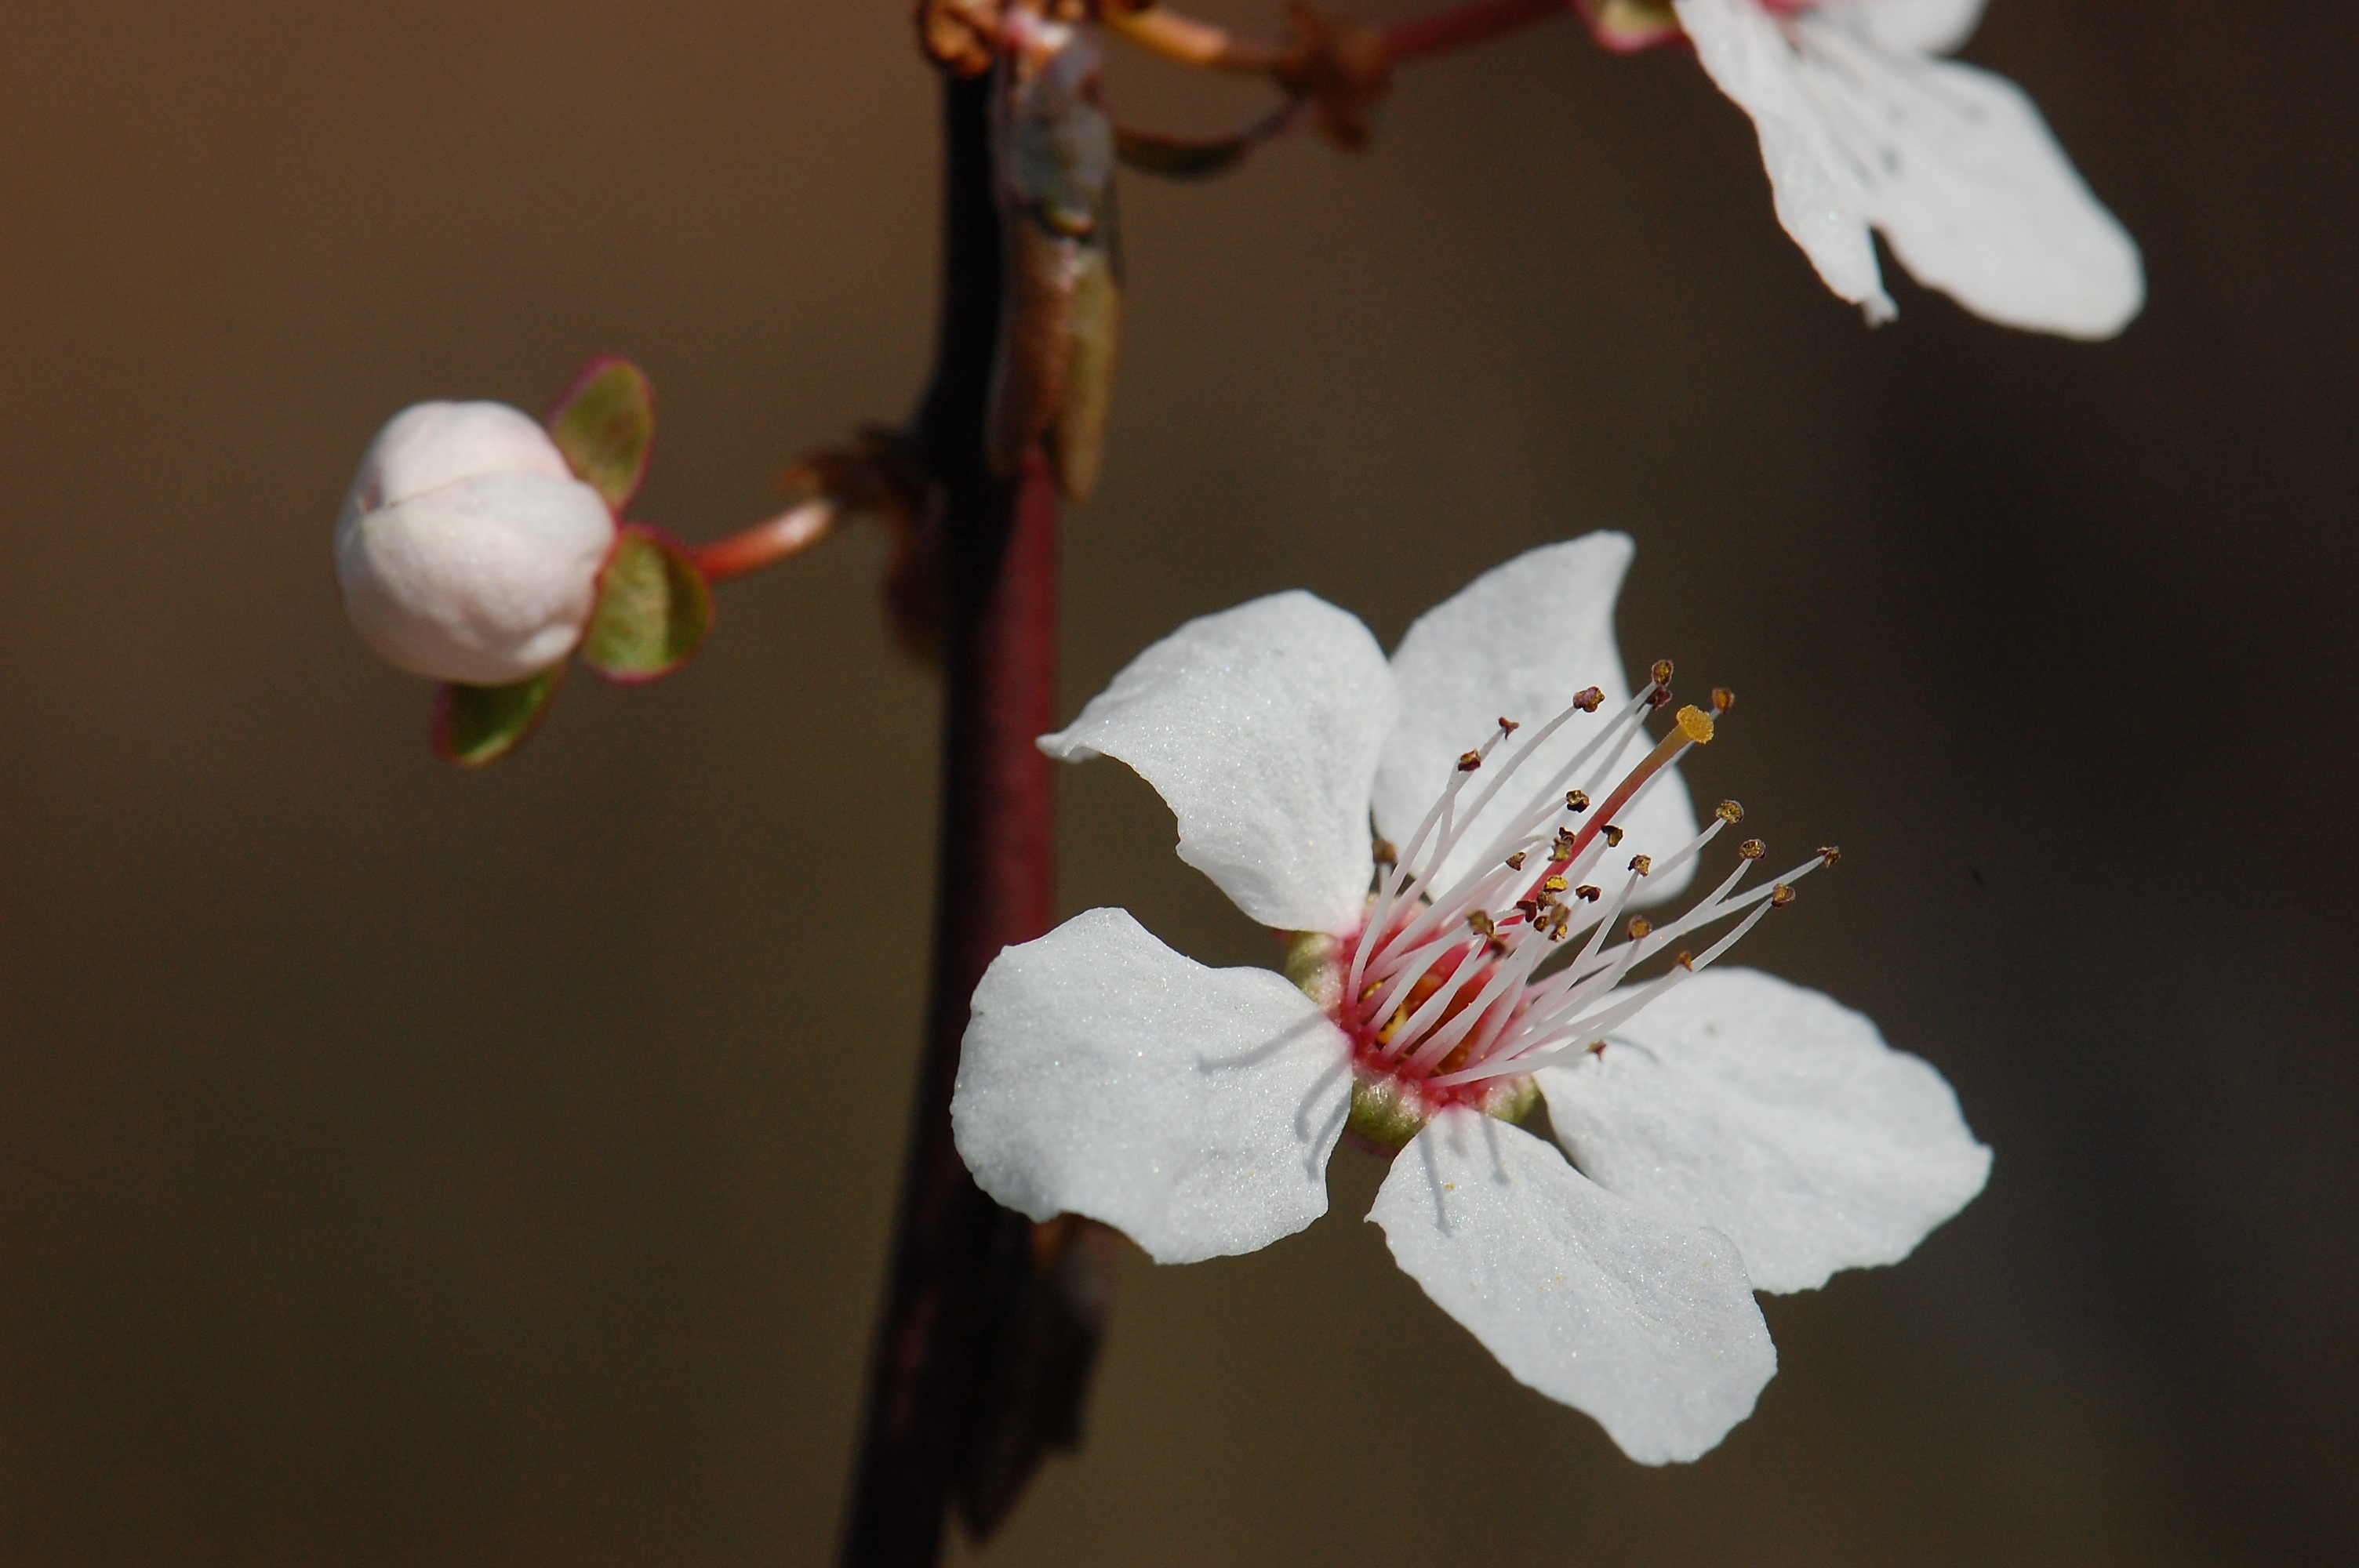
tree, branch, blossom, plant, white, photography, leaf, flower, petal, bloom, spring, produce, botany, flora, cherry blossom, twig, close up, macro photography, flowering plant, rose family, blood plum, plant stem, land plant